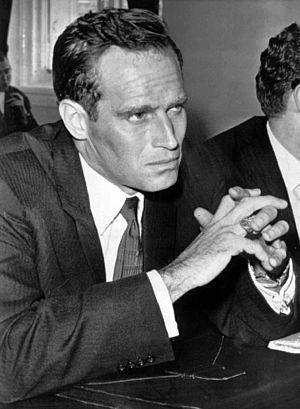
John Charlton Carter, dit Charlton Heston [ˈt͡ʃɑɹltən ˈhɛstən], est un acteur, réalisateur et scénariste américain né le 4 octobre 1923 à Evanston, dans l'Illinois, et mort le 5 avril 2008 à Beverly Hills, en Californie.